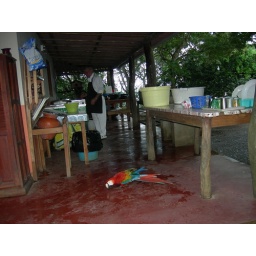
bird in kitchen